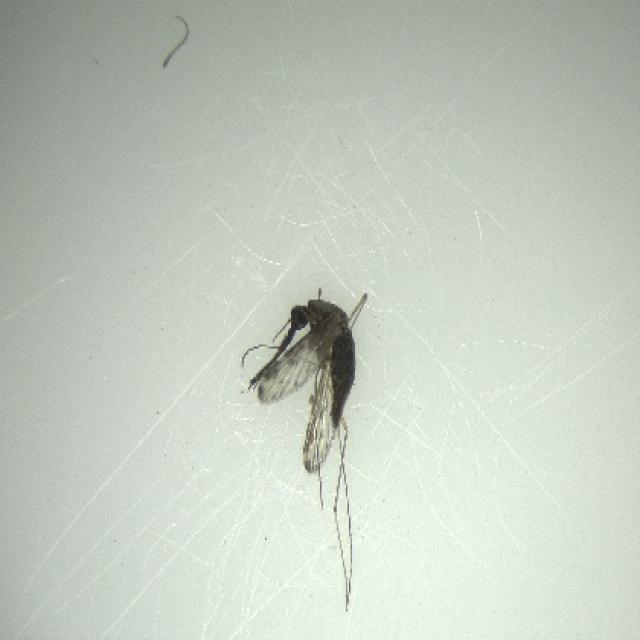
Species: anopheles_sinensis